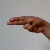
The image shows a hand gesture representing the letter 'H' in Indian Sign Language.